Panic High School

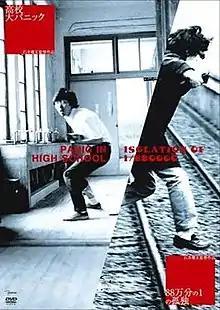
Cover of DVD edition together with "Isolation of 1/880000"

, also known as High School Big Panic and Panic in High School, is a Japanese youth suspense action film directed by Gakuryū Ishii and . The film is a remake of a film of the same name released the year before and also directed by Ishii. The plot follows Jono, a high school student who steals a rifle and shoots at his school staff before holding multiple students hostage as revenge for the school's oppressive academic system. It was released in Japan on August 19, 1978.